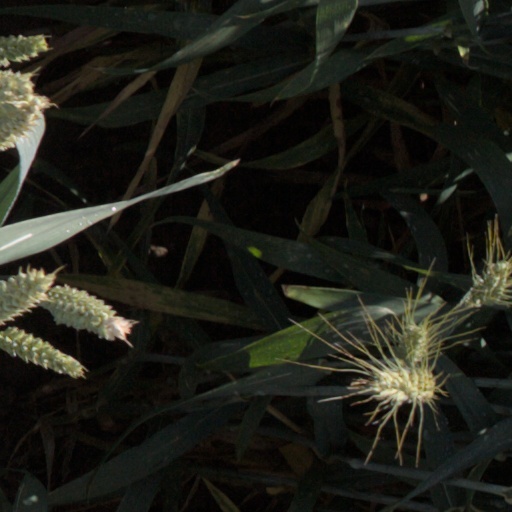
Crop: wheat